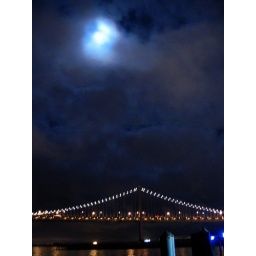
clouds blowing over the bridge